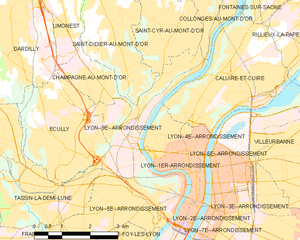
Carte des communes françaises
Le 9ᵉ arrondissement de Lyon est un des neuf arrondissements de Lyon.